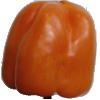
Label: Pepper Orange 1